George Fred Tilton

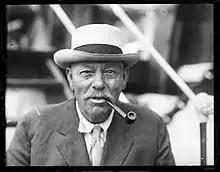
Capt. Tilton, 1925, New Bedford, MA

George Fred Tilton (1861–1932) was an American master mariner, whaler, storyteller, and author who went on his first whaling trip at age 14.